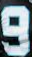
Number: 9